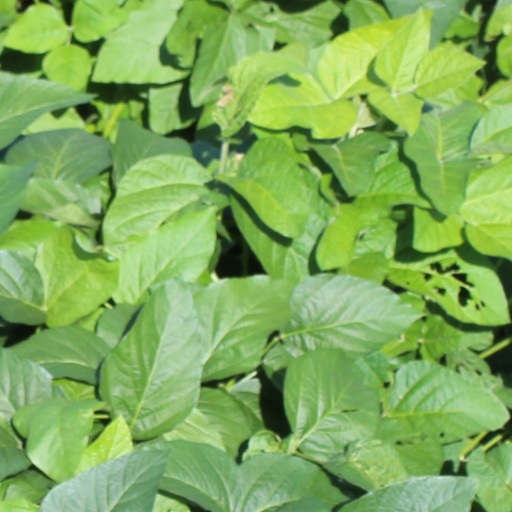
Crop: soybean